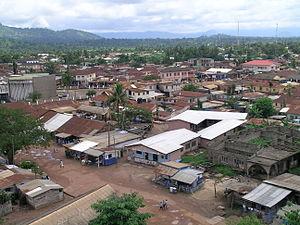
Hohoe est une ville du Ghana, dans la Région de la Volta, chef lieu du district municipal homonyme.